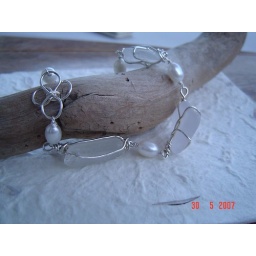
custom sea glass bracelet in sterling silver